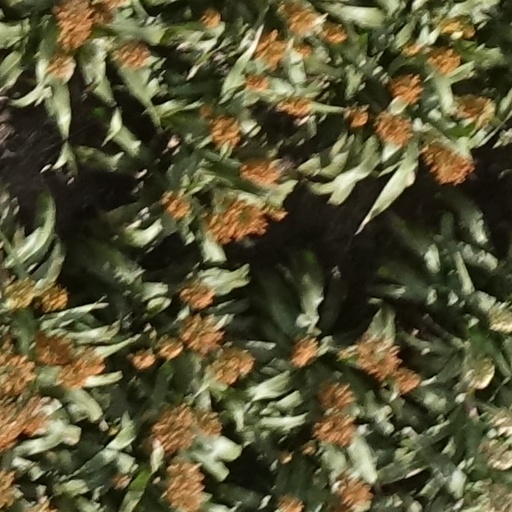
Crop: sorghum